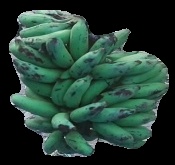
Variety: elakki-bale
Grade: grade3